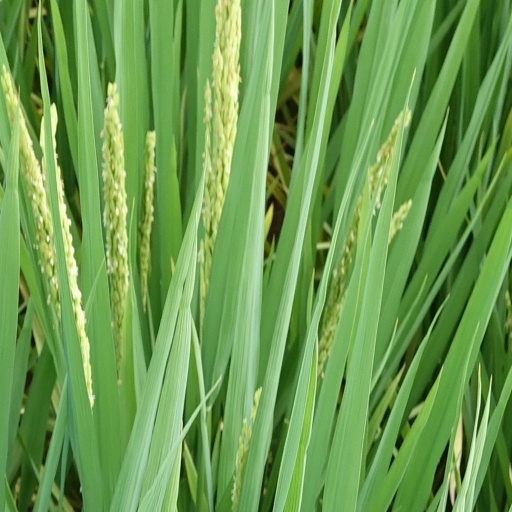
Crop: rice